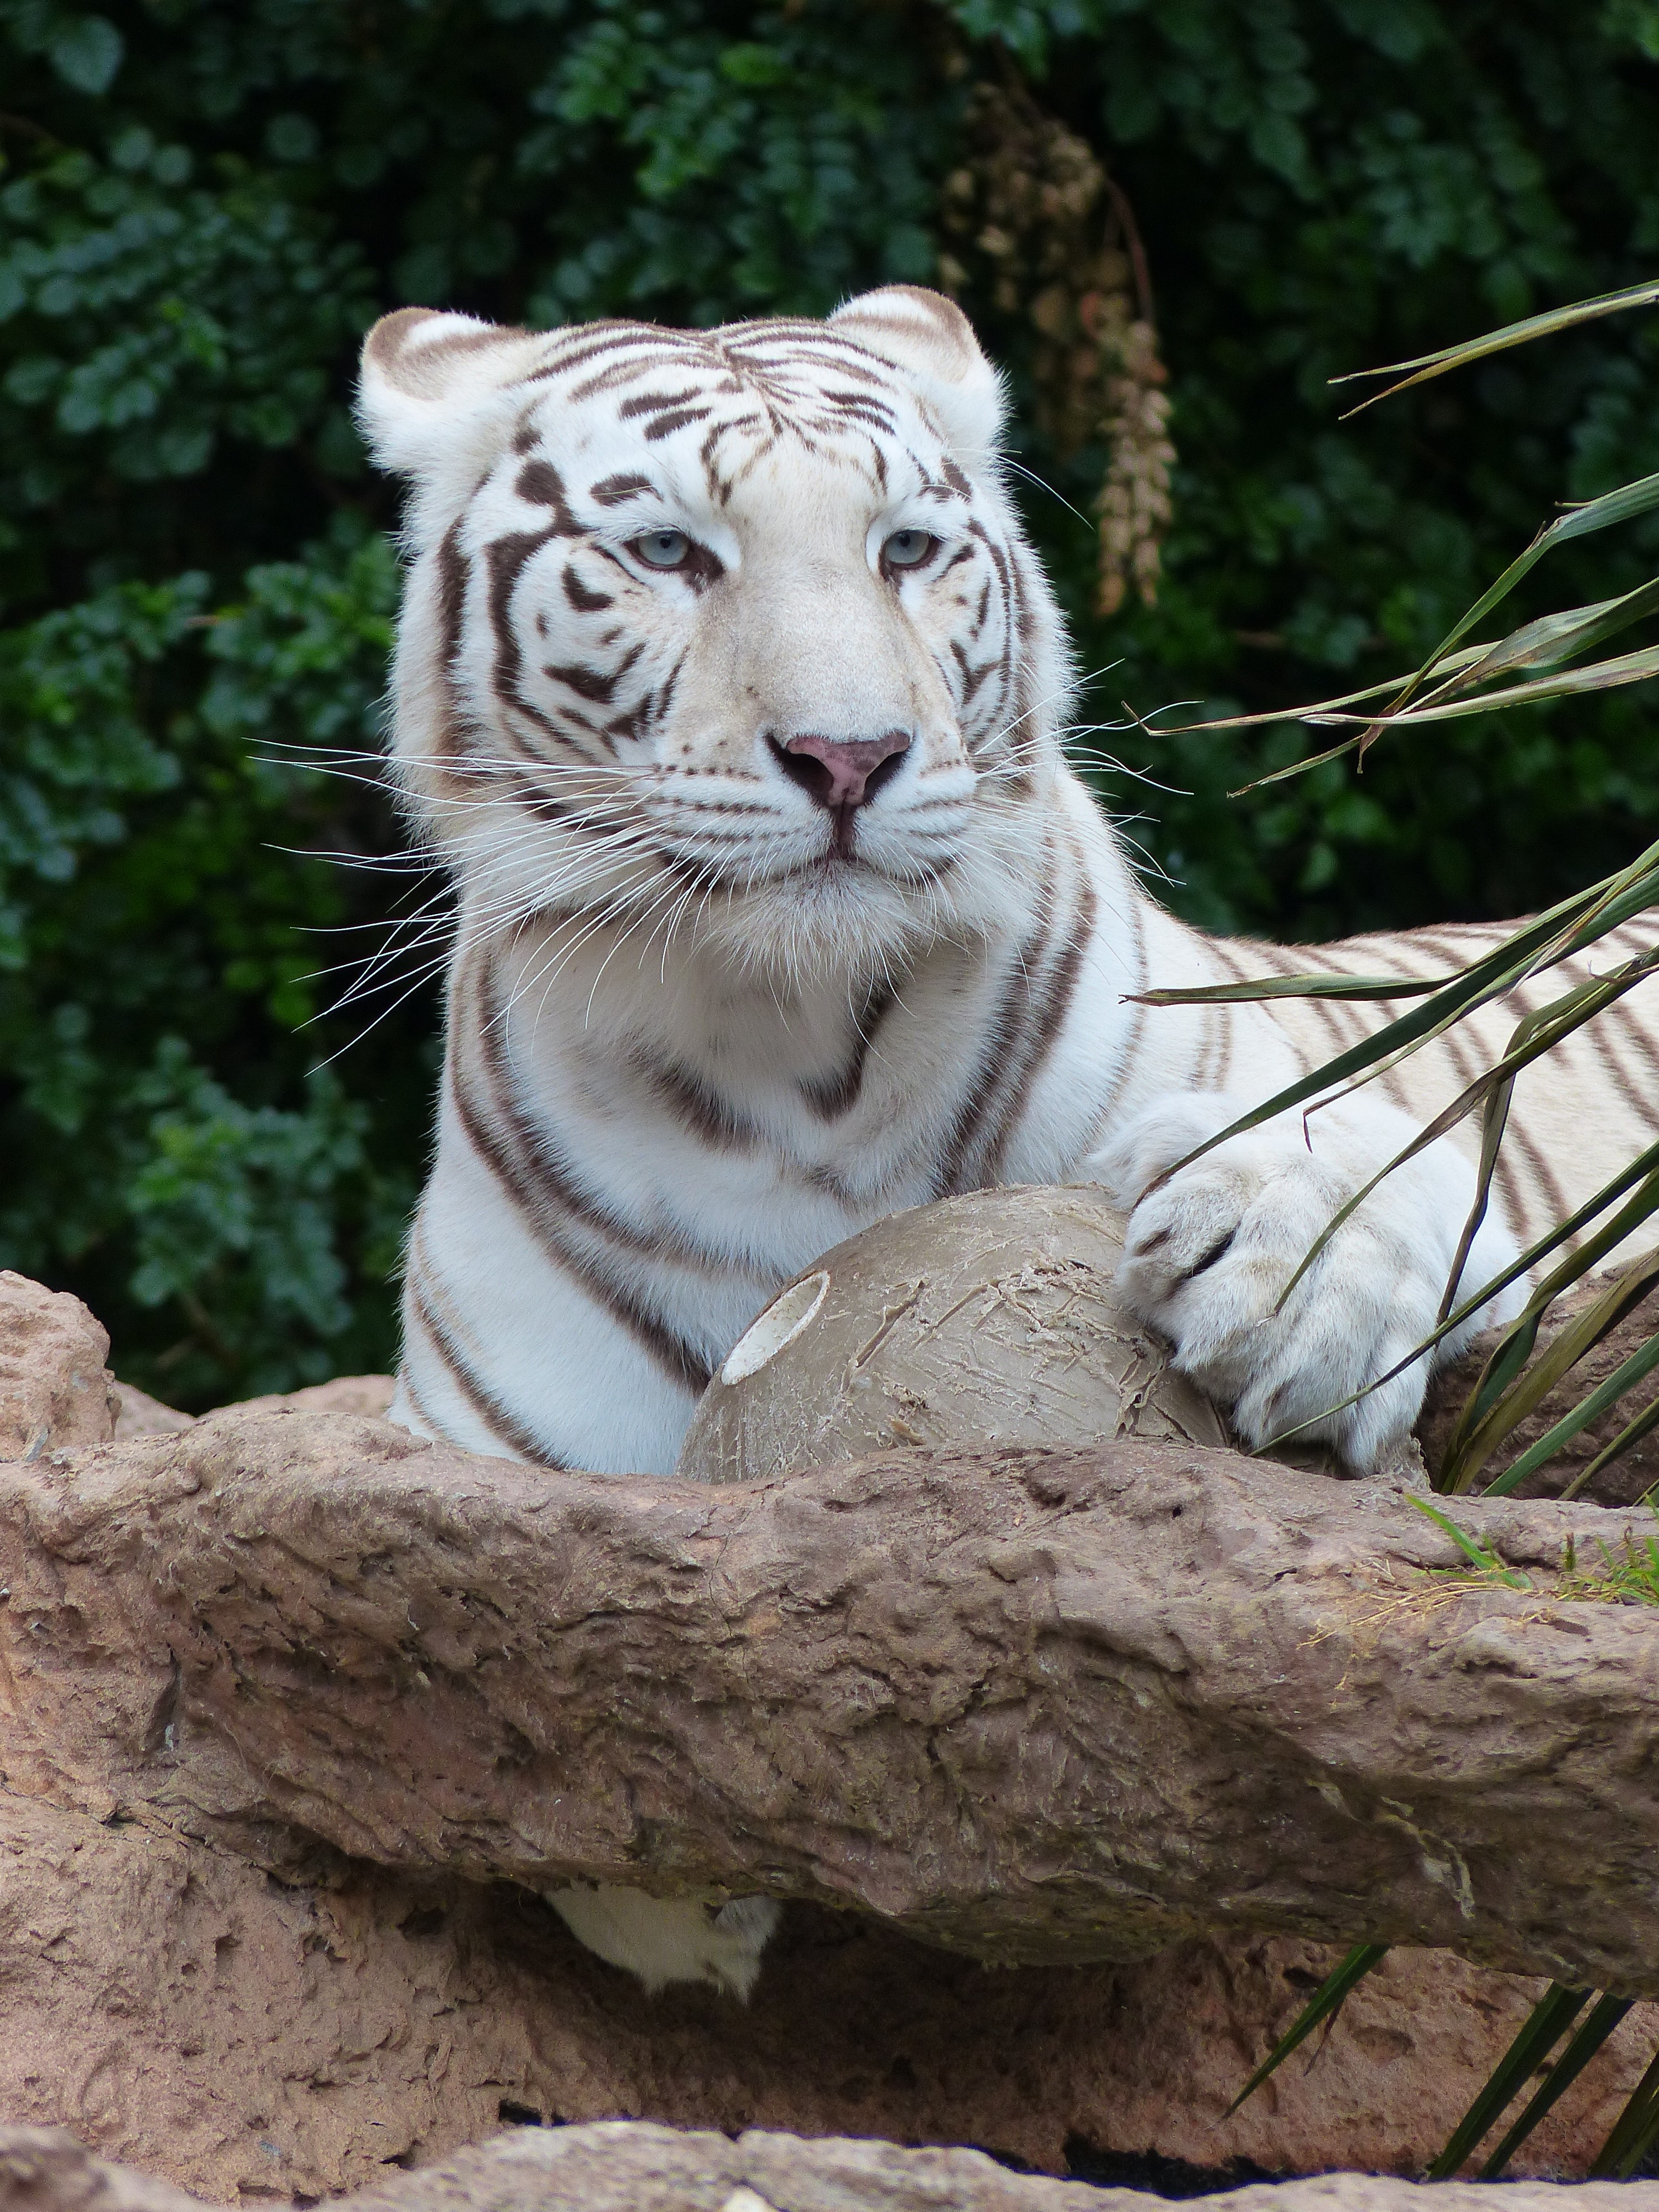
watch, white, recreation, wildlife, zoo, cat, mammal, cozy, rest, predator, fauna, majestic, big cat, tiger, attention, wildcat, sublime, dangerous, noble, recover, boredom, rest pause, white tiger, panthera tigris, big cats, bengal tiger, panthera tigris tigris, white k nigstieger, tense, outdoor recreation, cat like mammal, white bengal tiger, king tiger, indian tiger